Answer in natural language. Considering the relative positions, where is lowprofile bed with blue bedding with respect to light brown wooden dresser with 10 drawers? Choose between the following options: below or above
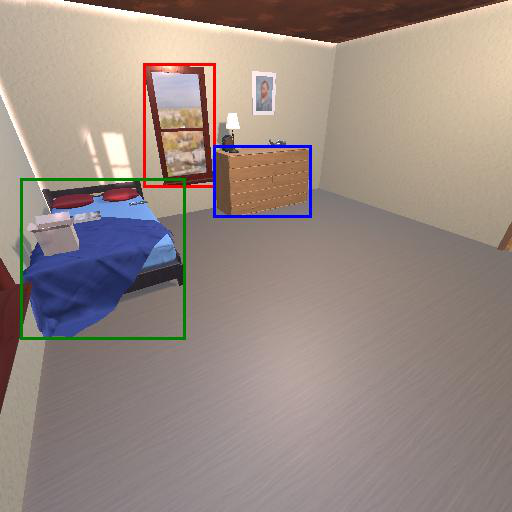
<answer>below</answer>